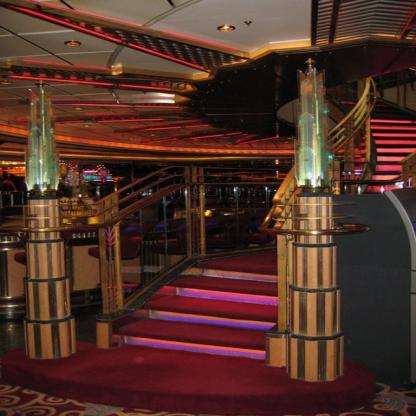
Scene: Indoor